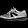
Label: Sneaker